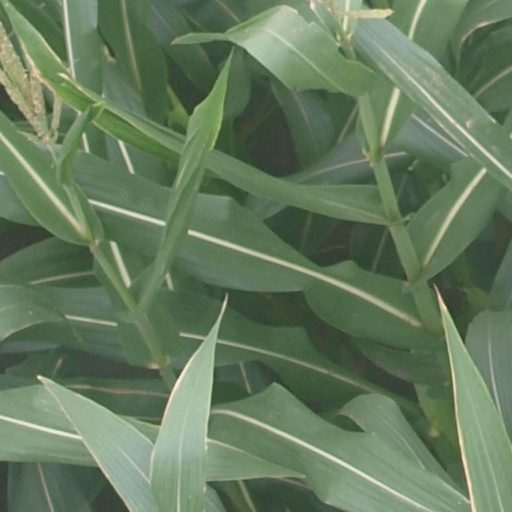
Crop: maize; corn